Kryvyi Rih

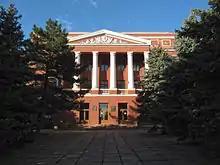
Kryvyi Rih National University's original building

On 30 March, ArcelorMittal which at the beginning of the month had idled its steelmaking operations in Kryvyi Rih citing concern for the safety and security of its 26,000 workers and for its assets, announced that it was preparing to restart production. (It 2023, it operated at 25% pre-war capacity. In 2024, the company plans to increase capacity utilization from to 50%).